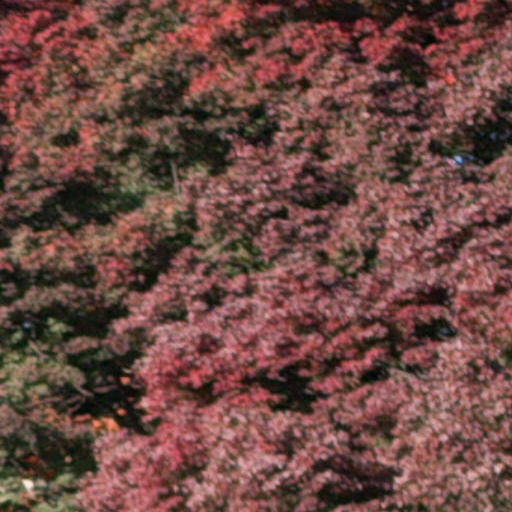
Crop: cassava